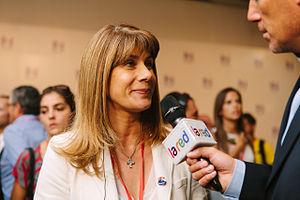
Ximena Cecilia Rincón González est une avocate et femme politique chilienne. Militante du parti démocrate-chrétien, elle a été intendante de la Région Métropolitaine entre 2005 et 2006 dans le gouvernement de Ricardo Lagos, sénatrice de la onzième Circonscription entre 2010 et 2014 et ministre d'État dans le deuxième gouvernement de Michelle Bachelet Jeria, successivement au Secrétariat Général de la Présidence et au Ministère du Travail et de la Prévision Sociale.